Bad Wildbad

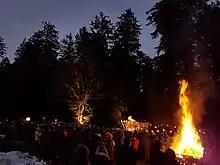
Christmas in Bad Wilbad-Aichelberg, 24.12.

Bad Wildbad is a town in Germany, in the state of Baden-Württemberg. It is located in the government district ("Regierungsbezirk") of Karlsruhe and in the district ("Landkreis") of Calw. The current town of Bad Wildbad is an amalgamation of several communities brought together under local government reform in 1974. The member communities are Wildbad, Calmbach, Sprollenhaus, Nonnenmiß and Aichelberg, along with the hamlets of Hünerberg und Meistern. The town was named only Wildbad until 1991, when it was given its current name. "Bad" is German for "bath", a reference to the town's status as a spa town.